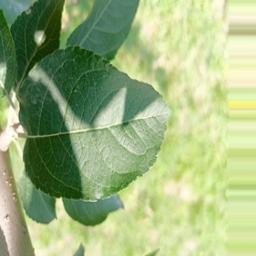
Label: Healthy